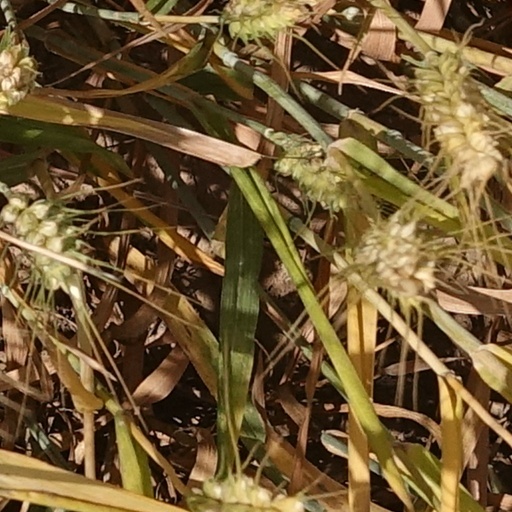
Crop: wheat